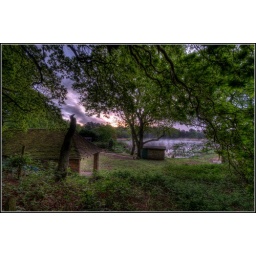
I was hoping to incorporate this building more but unfortunately the fence around it made it difficult.